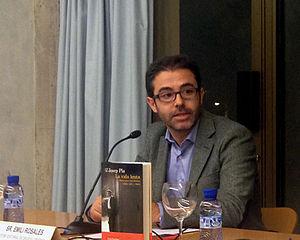
Emili Rosales, né à Sant Carles de la Ràpita le 12 février 1968, est un auteur et éditeur catalan.